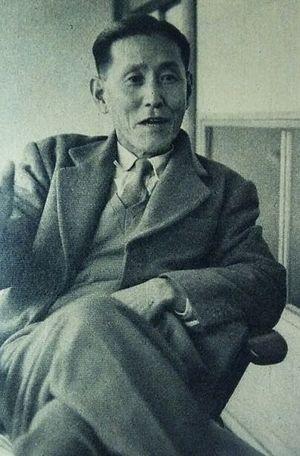
Kinji Imanishi est un écologue, primatologue et anthropologue japonais né le 6 janvier 1902 et mort le 15 juin 1992.